Sanxian

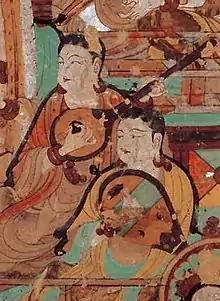
Possible sanxian (left) and pipa, from a 762-827 A.D. painting in the Mogao caves near Dunhuang―Grotto 46 Left interior wall, second panel. Also called cave 112.

It has been suggested that "sanxian", a form of spike lute, may have its origin in the Middle East, and older forms of spike lute were also found in ancient Egypt. Similar instruments may have been present in China as early as the Qin dynasty as "qin pipa" ("pipa" was used as a generic term in ancient China for many other forms of plucked chordophones) or "xiantao" (弦鼗), which the Qinqin and Ruan also come from. Some thought that the instrument may have been re-introduced into China together with other instruments such as "huqin" by the Mongols during the Yuan dynasty (1271–1368), however, an image of a sanxian-like instrument was found in a stone sculpture dating from the Southern Song period (1217–79). The first record of the name "sanxian" may be found in a Ming dynasty text.